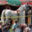
Label: horse